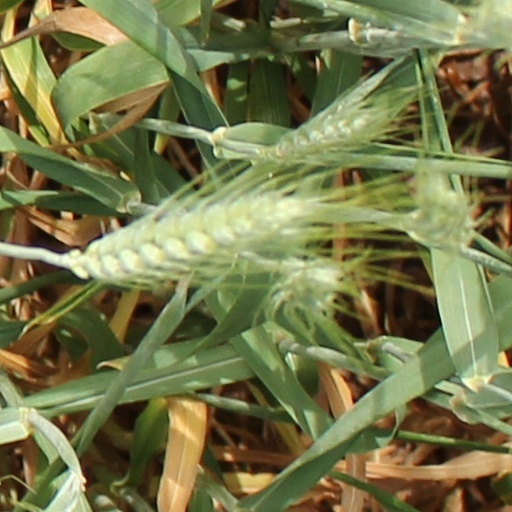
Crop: wheat